David Gallo

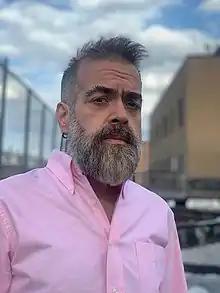
David Gallo on the roof of his Brooklyn studio

David Gallo (born January 10, 1966) is an American production/scenic designer, media/projection designer, and creative director for Broadway, international productions, television, and arena shows.